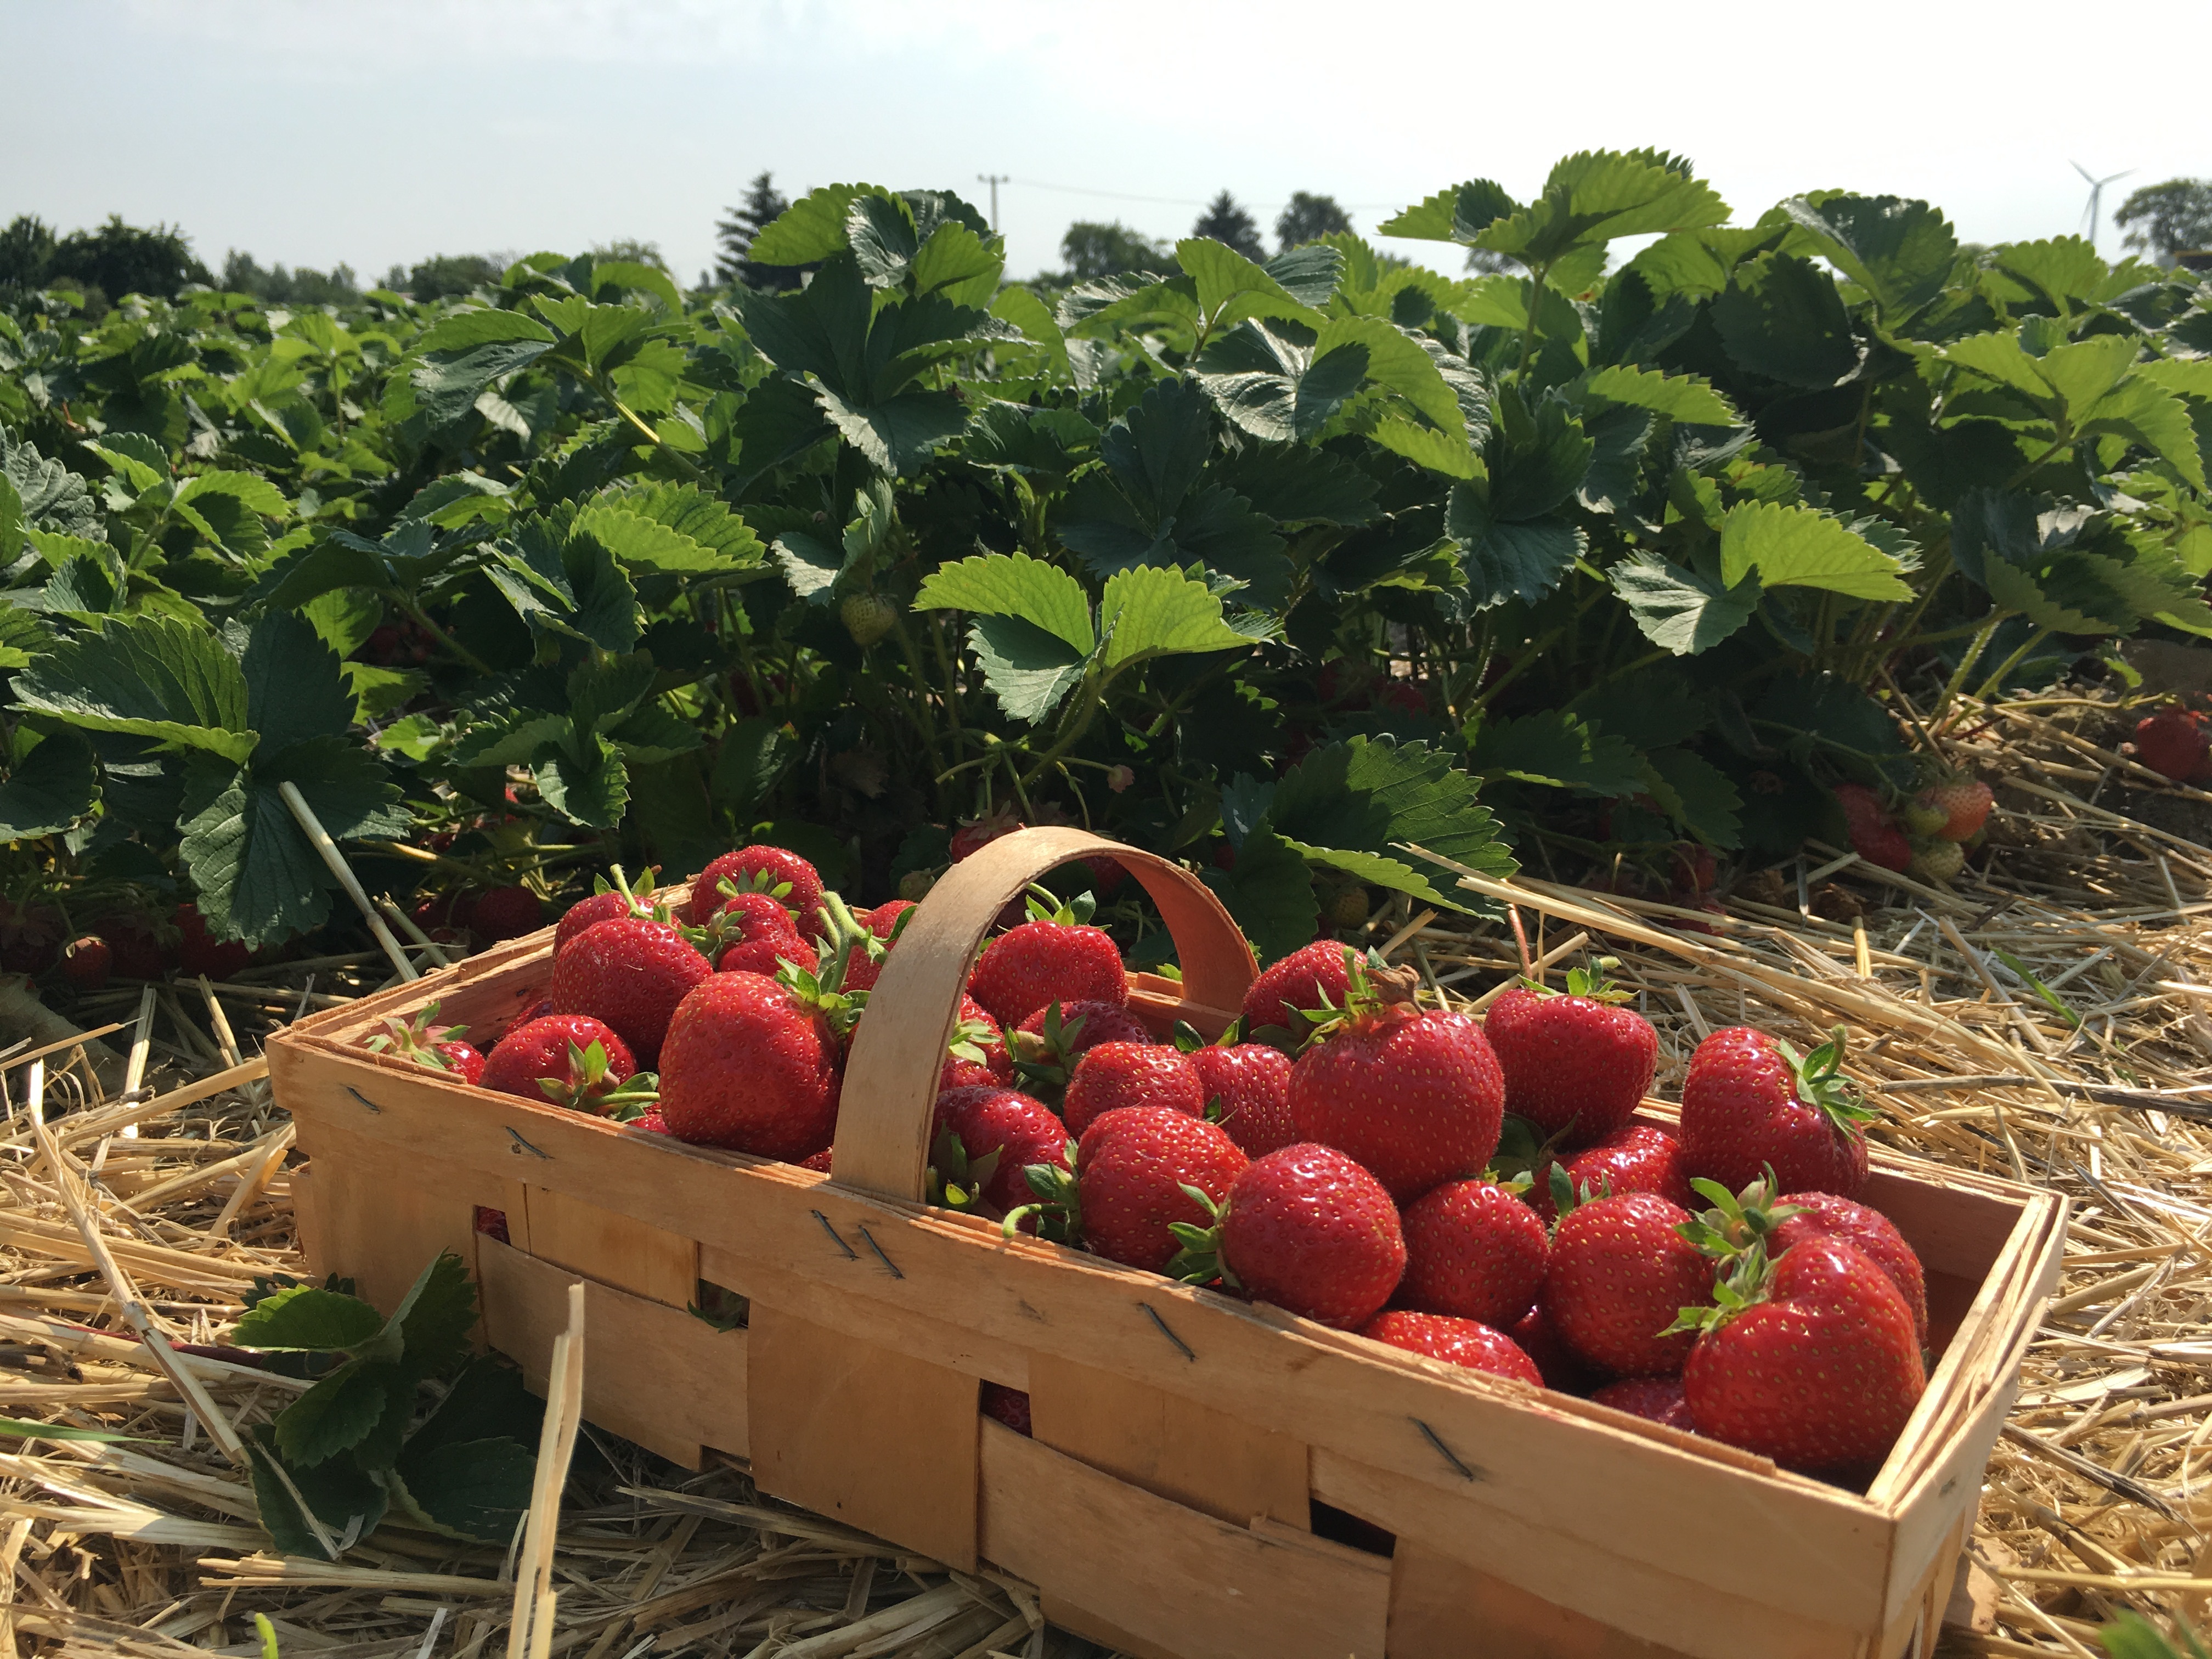
plant, field, farm, fruit, food, produce, vegetable, agriculture, berries, straw, strawberries, flowering plant, local food, strawberry plant, strawberry patch, land plant